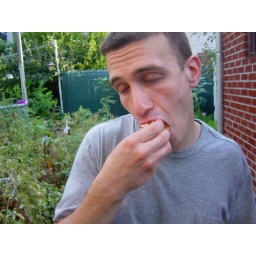
Peter enjoying his 2 types of chicken in a hot dog bun.